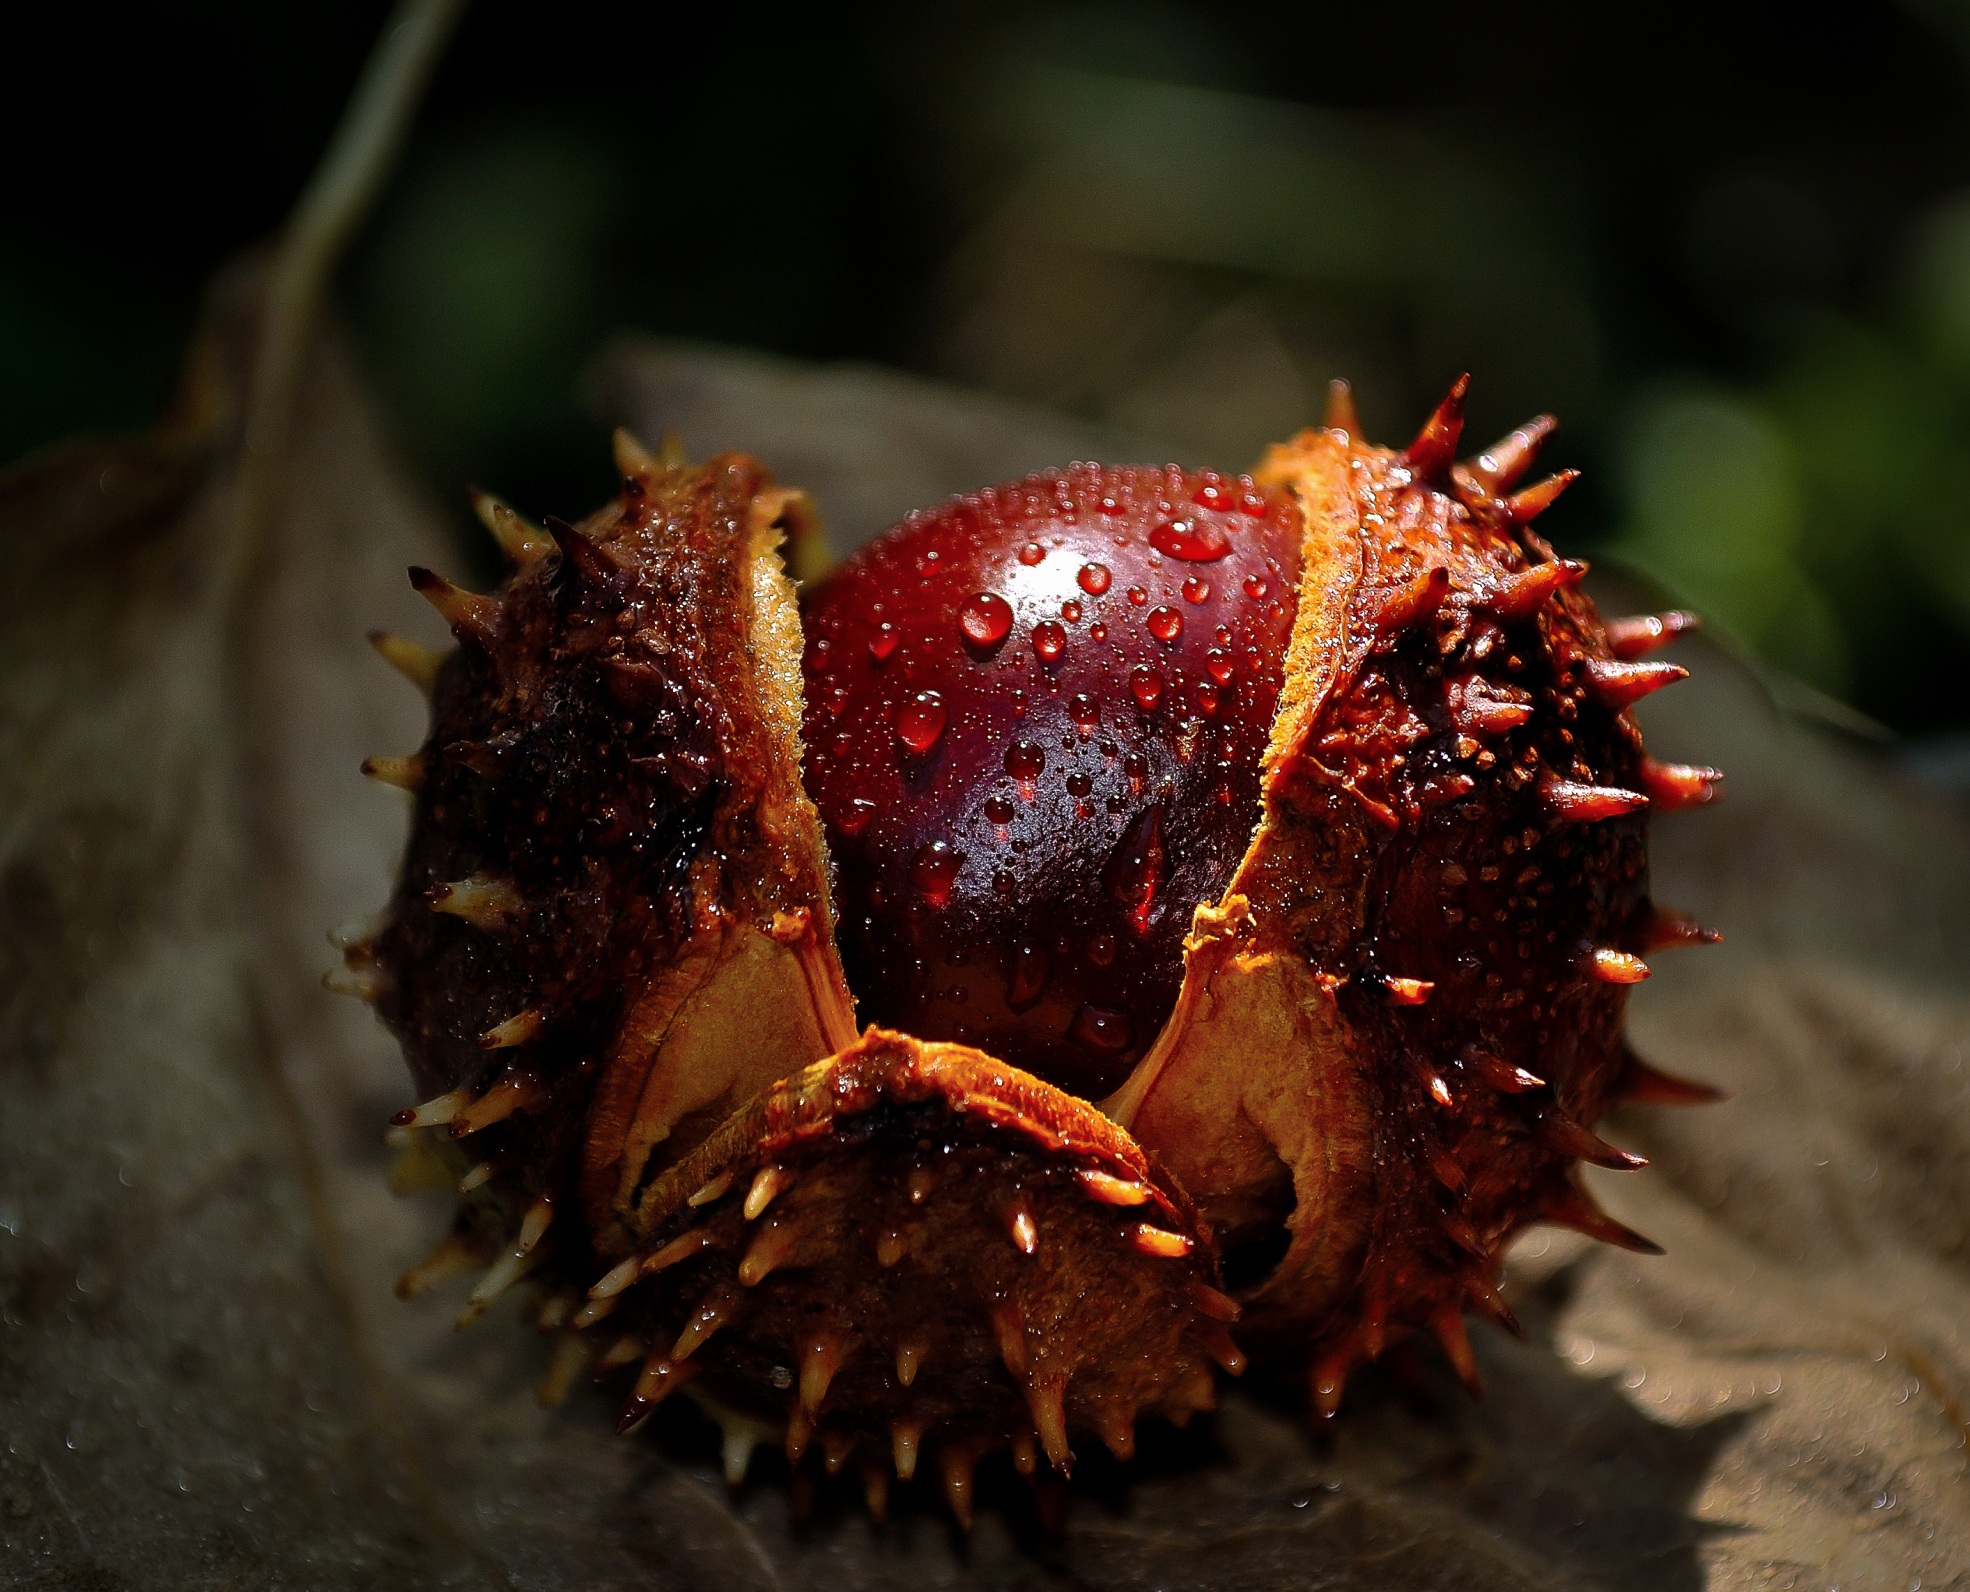
tree, nature, plant, photography, leaf, fall, seed, flower, food, red, produce, autumn, brown, closeup, flora, season, close up, raindrops, chestnut, macro photography, flowering plant, land plant, thorns spines and prickles